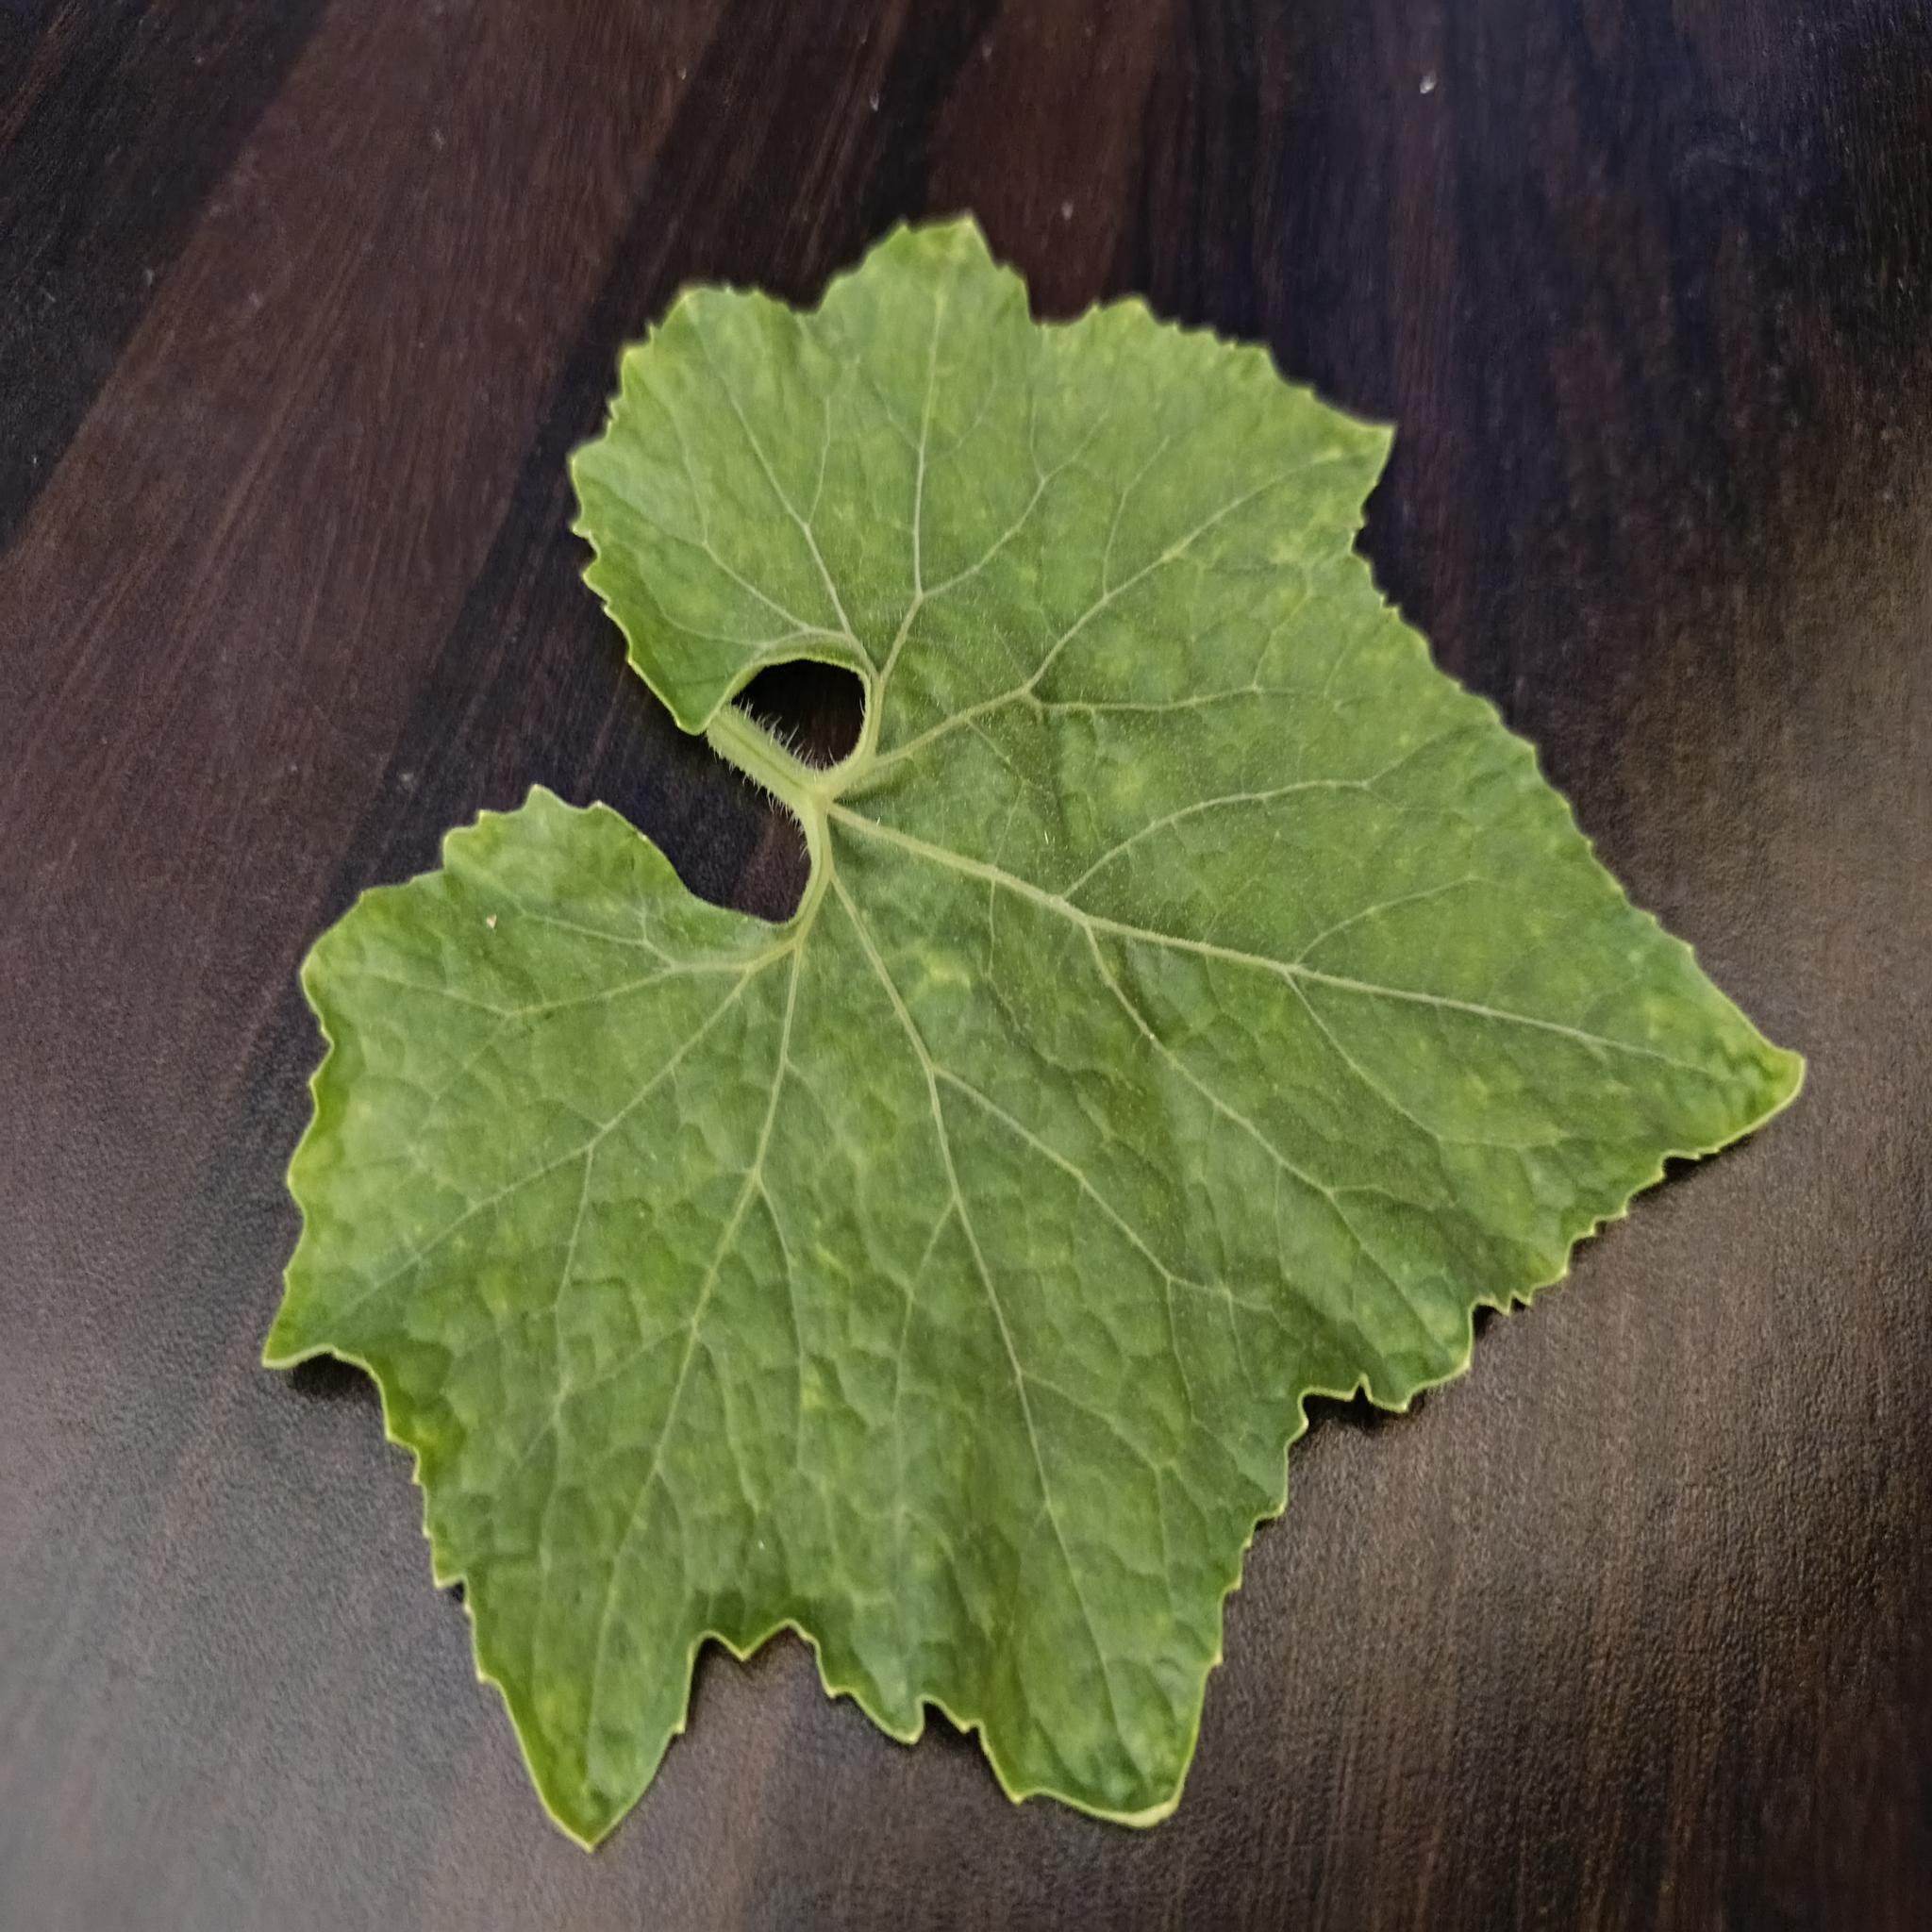
Label: Healthy